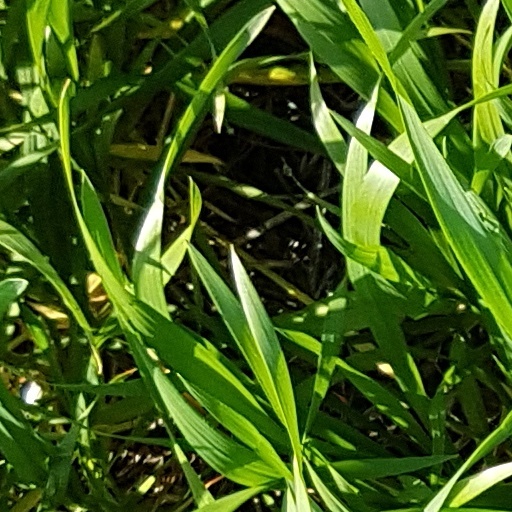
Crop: wheat